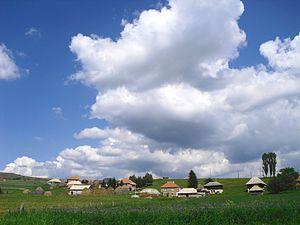
Veskoviće est un village de Serbie situé dans la municipalité de Sjenica, district de Zlatibor. Au recensement de 2011, il comptait 48 habitants.